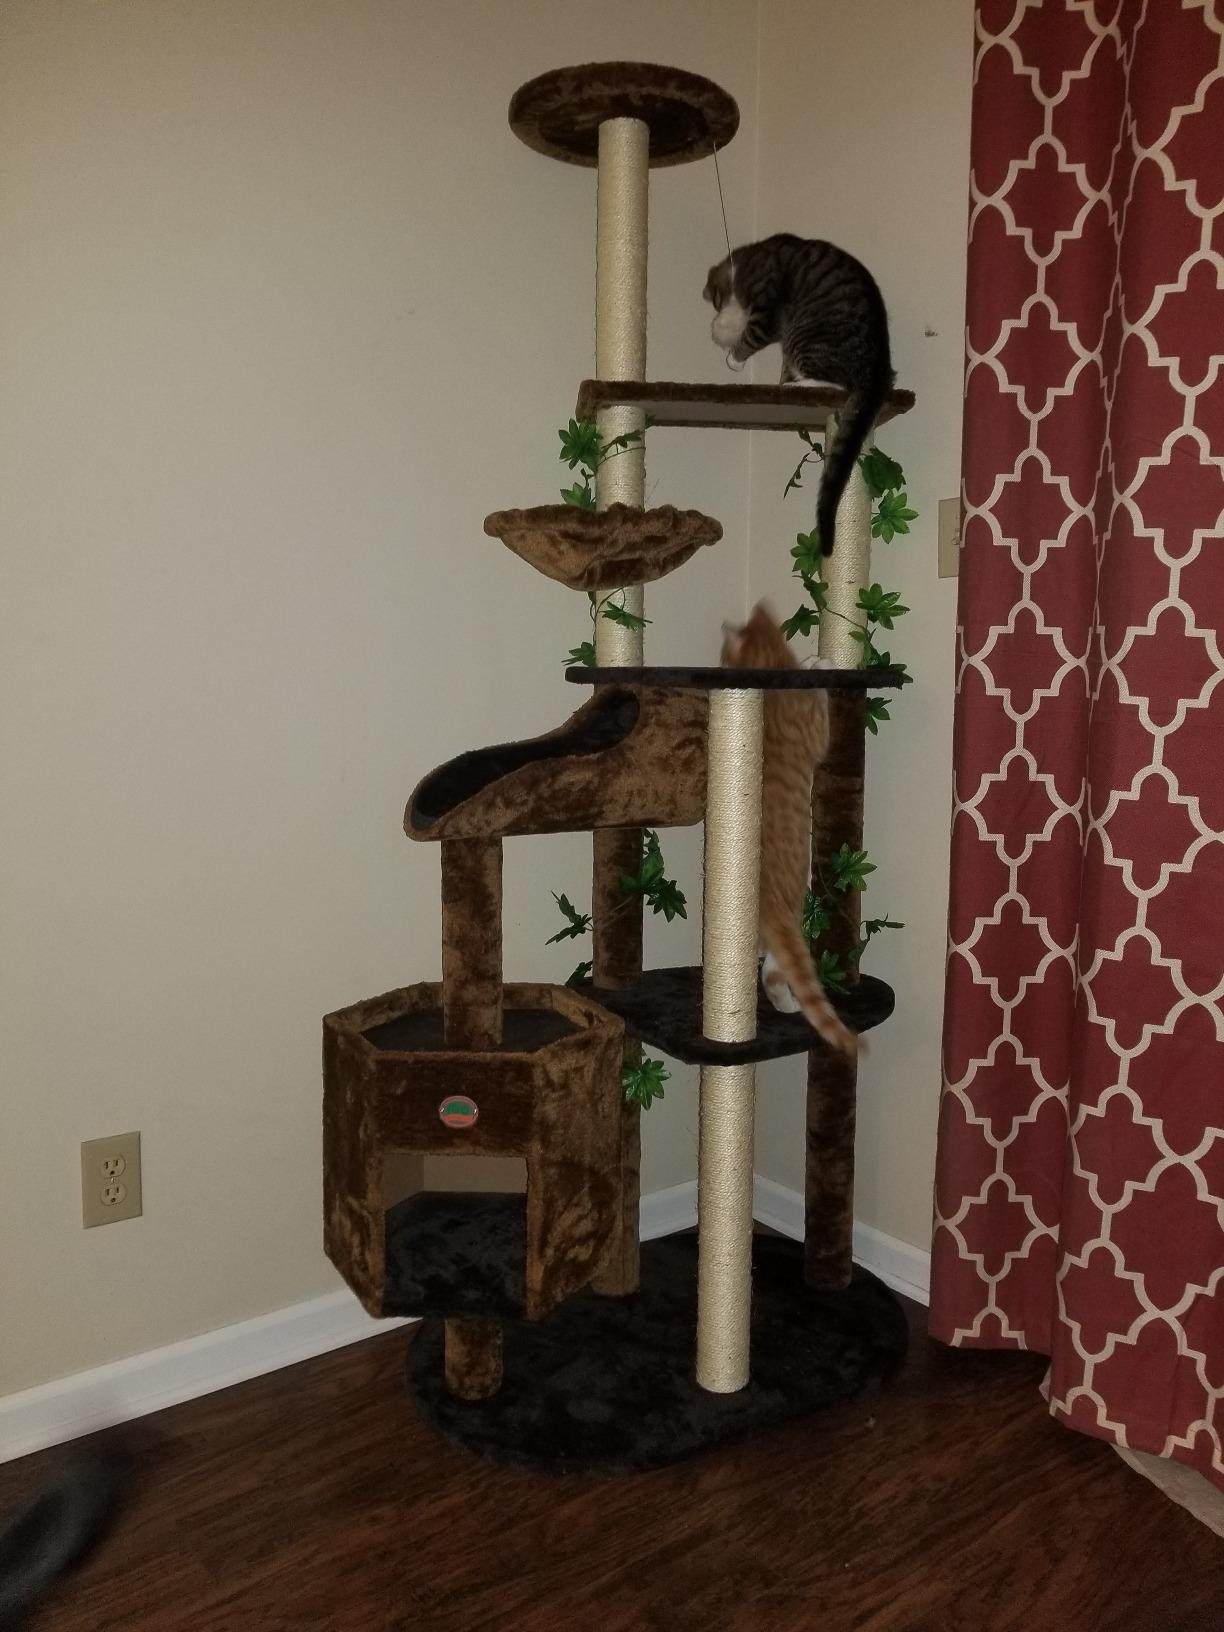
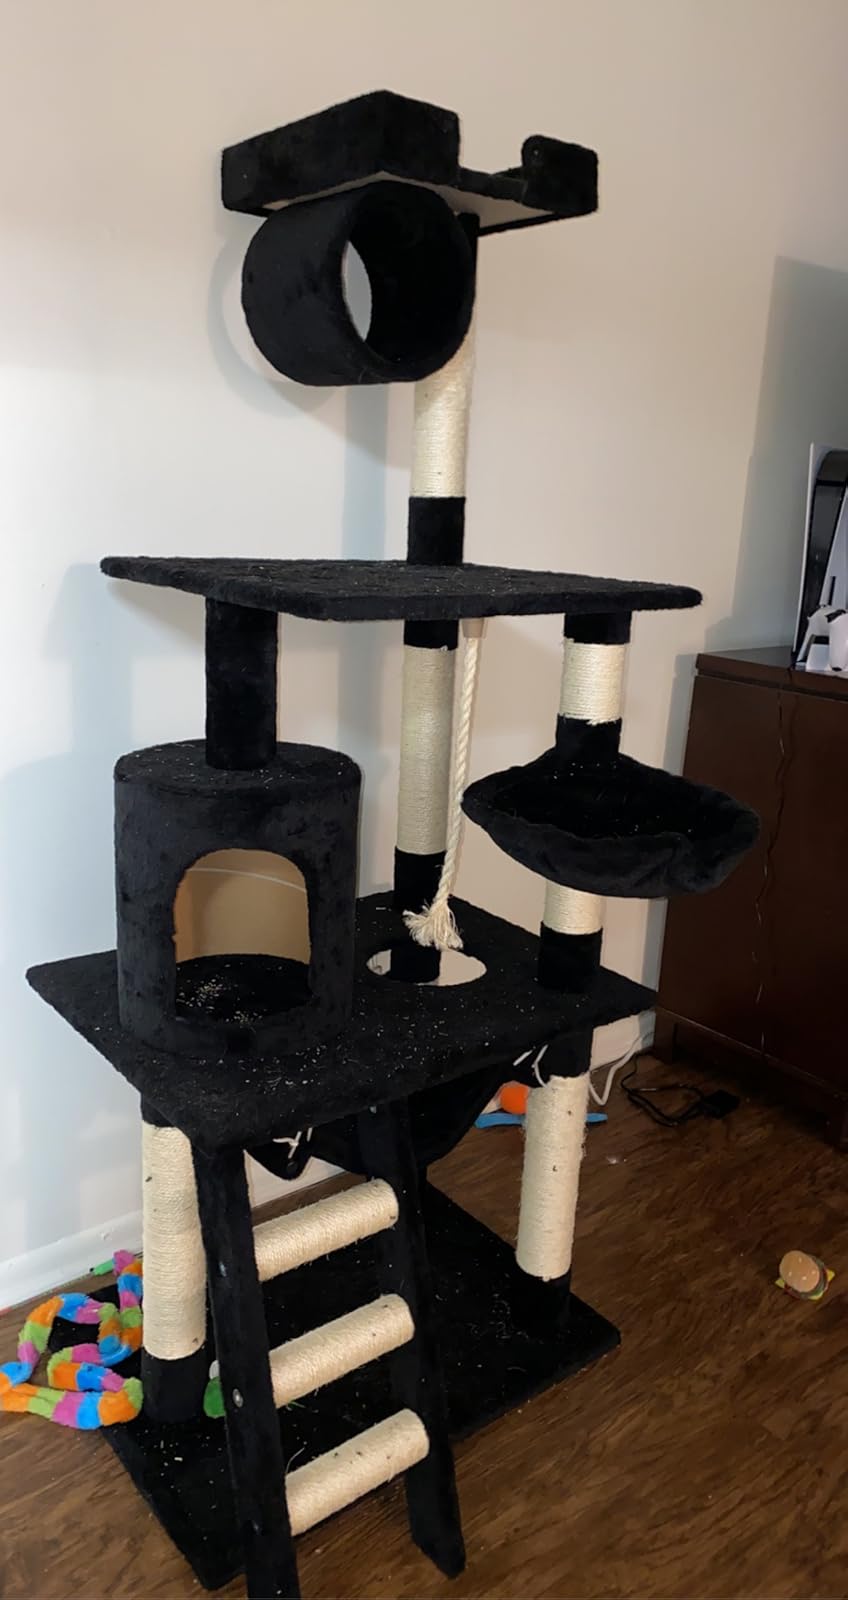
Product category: items_cat tree
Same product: no